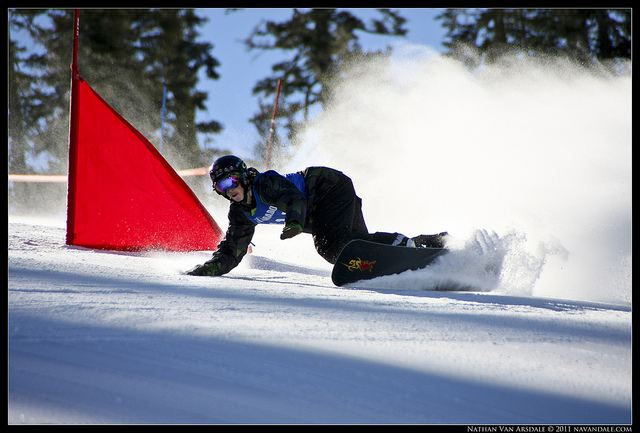
user: Given an image and a question. Answer the question in a short answer. Question: What is this man on? Short Answer:
assistant: snowboard